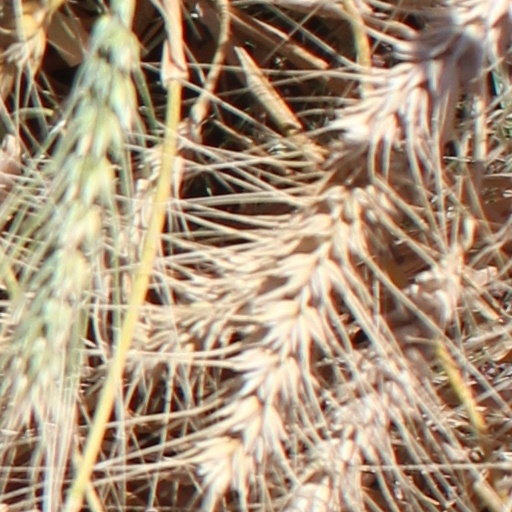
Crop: wheat